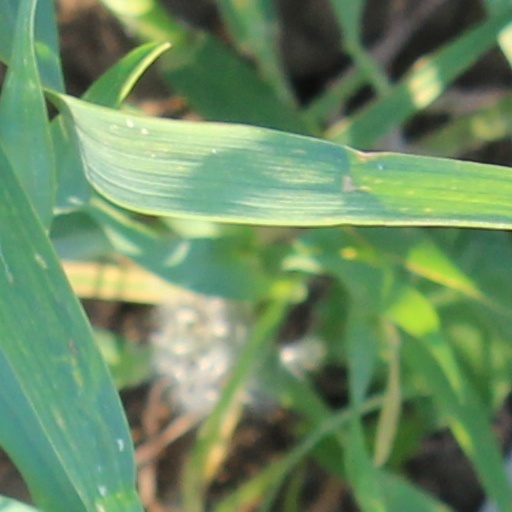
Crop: wheat